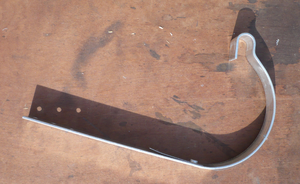
Un crochet rouennais, destiné au support d'une gouttière ronde.
Un couvreur-zingueur est un professionnel du bâtiment qui s'occupe des zingueries.